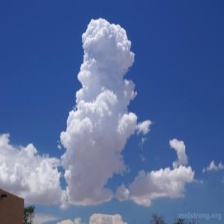
Cloud type: Cumulus